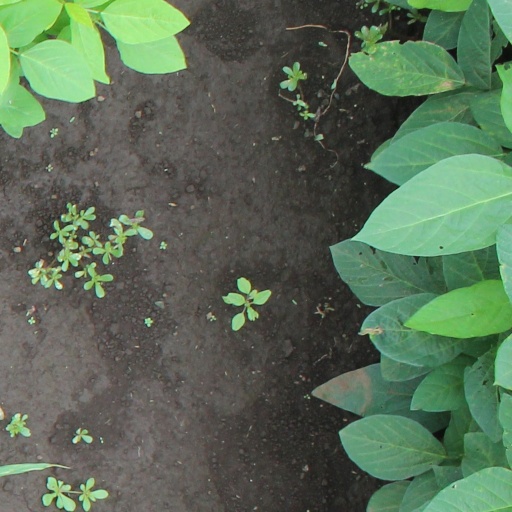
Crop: soybean